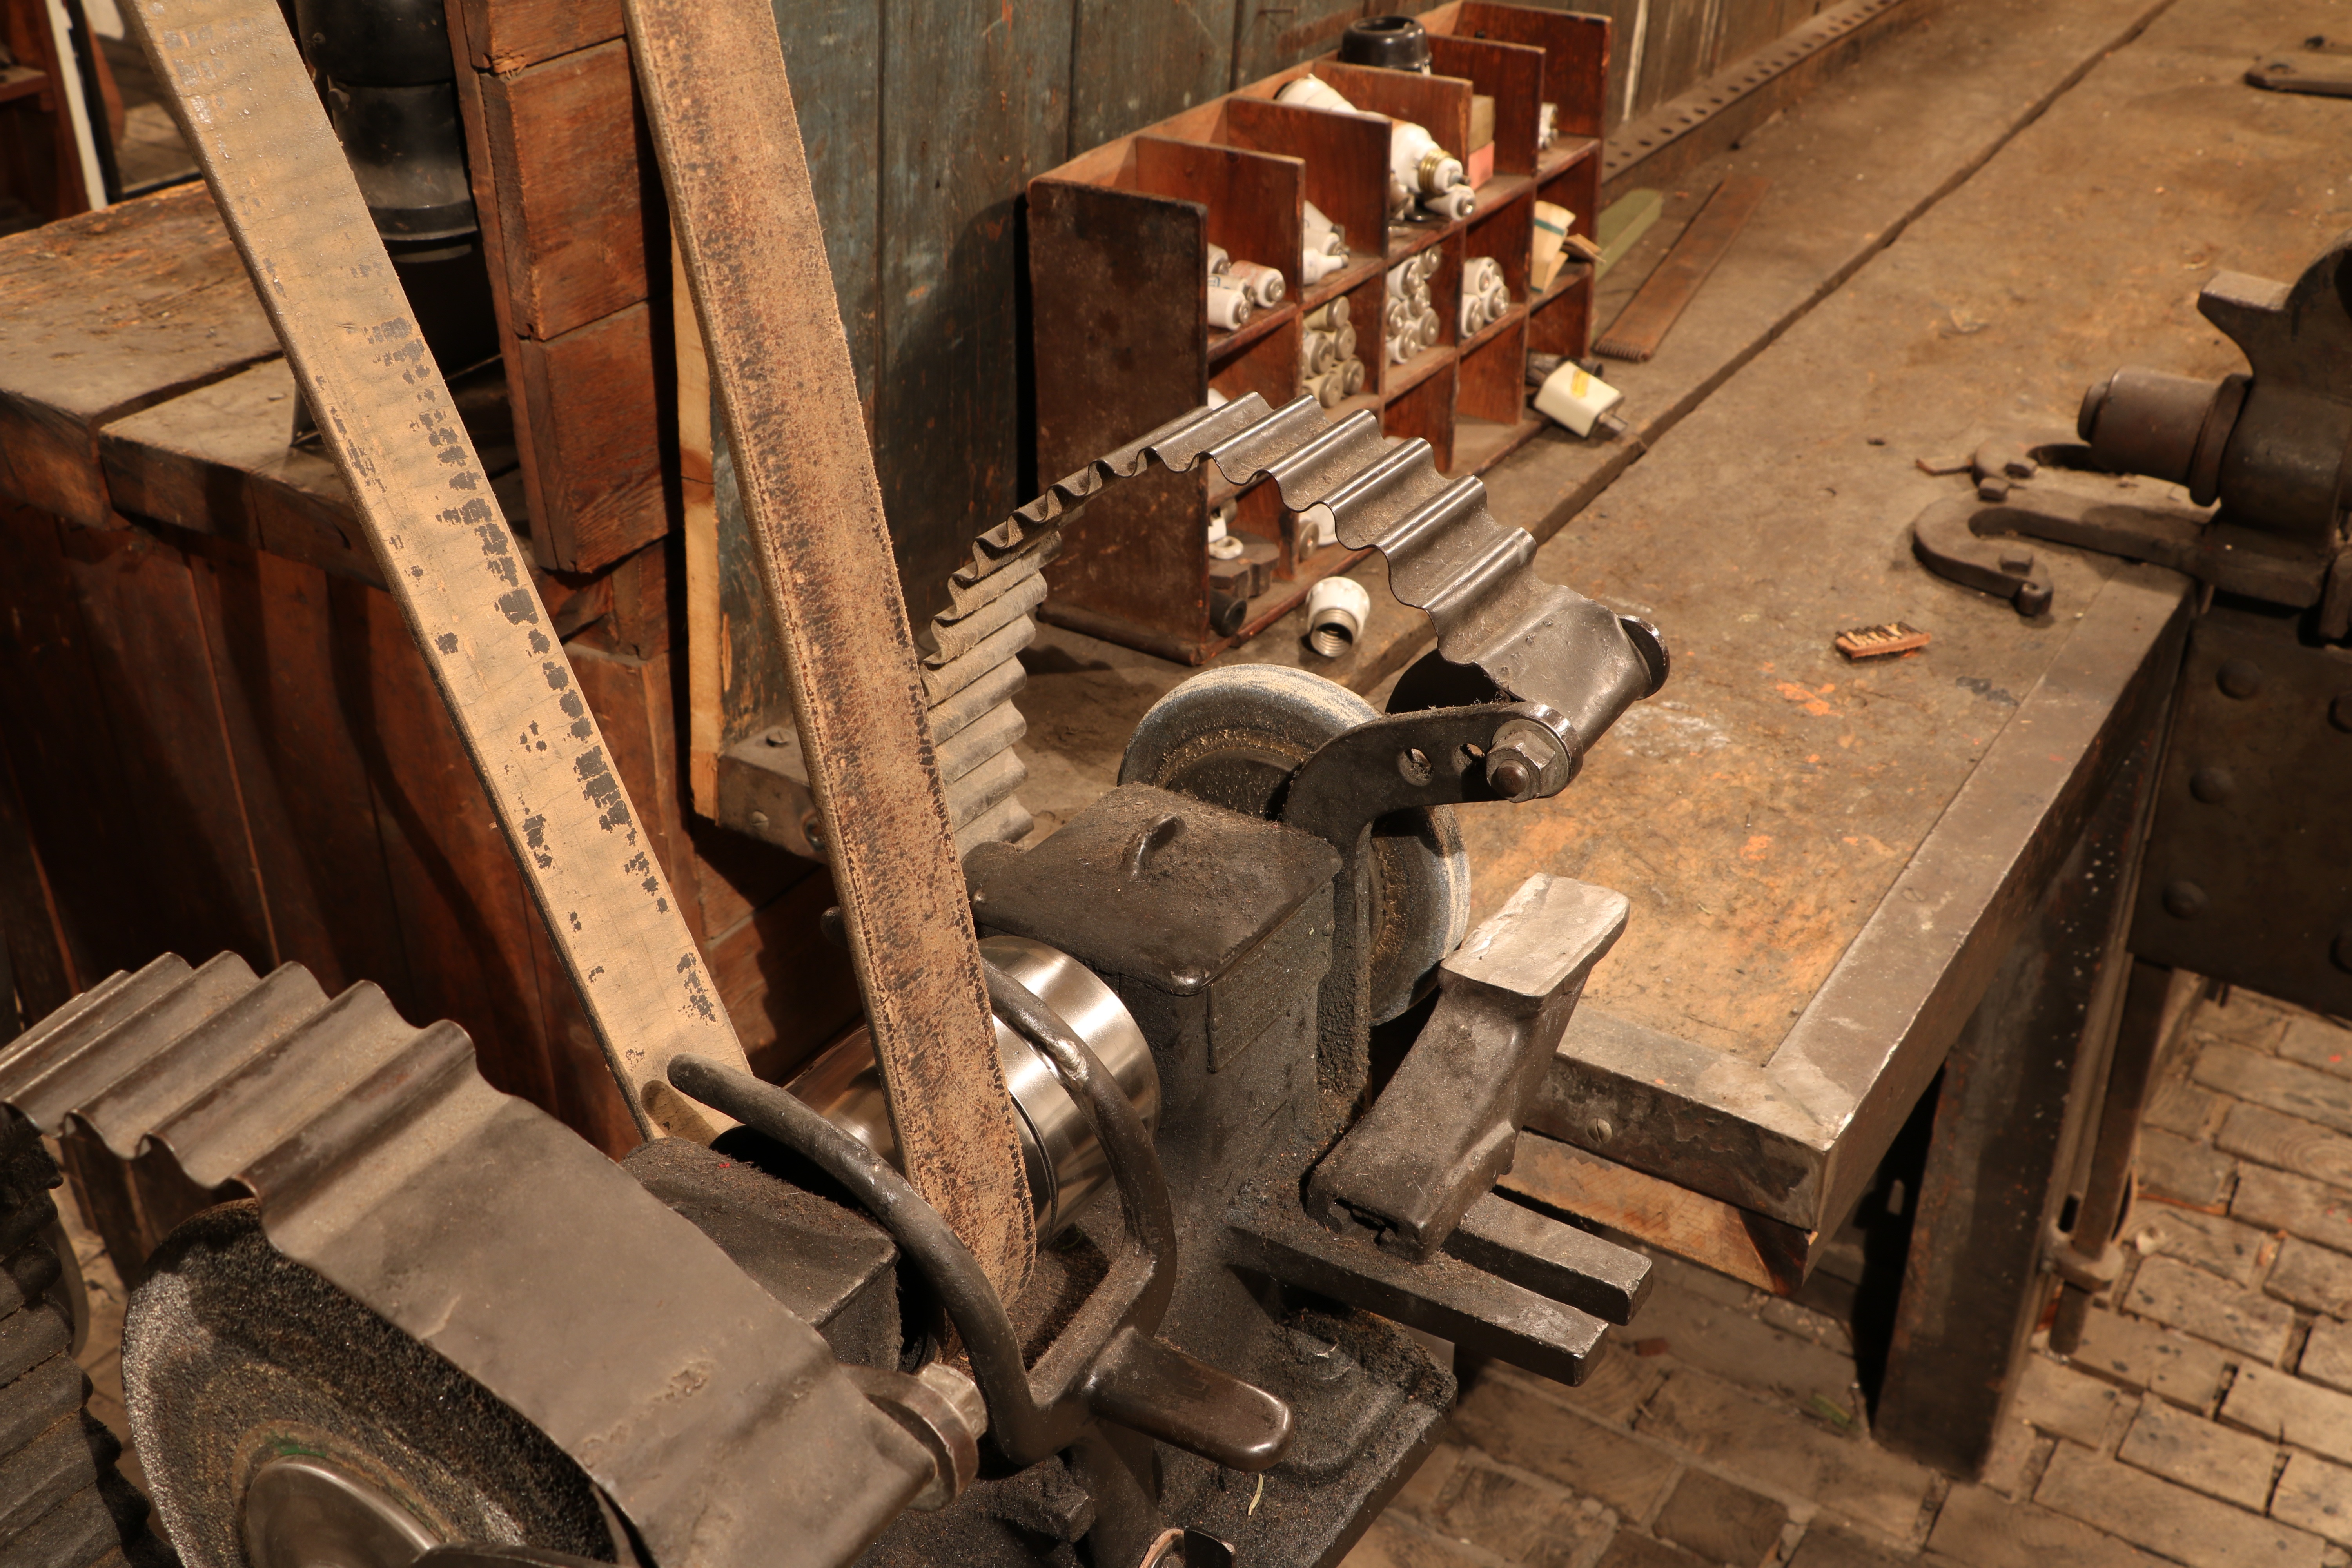
wood, tool, museum, machine, factory, industry, mechanism, textile, screenshot, operation, firearm, machine tool